Melaleuca campanae

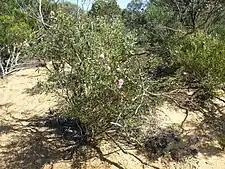
Habit at the type location on Meanarra Hill near Kalbarri

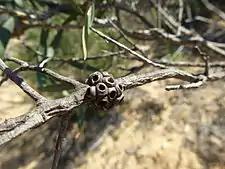
Fruit

"Melaleuca campanae" was first formally described in 1999 by Lyndley Craven and Brendan Lepschi in "Australian Systematic Botany" from a specimen found near Kalbarri. The specific epithet ("campanae") is from the Latin word "campana" meaning "bell", honouring the Bellairs family from Kalbarri.